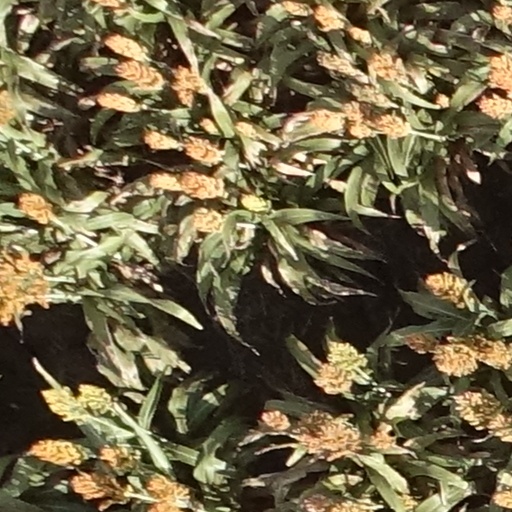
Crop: sorghum